Anne Hutchinson

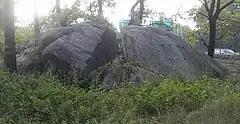
A photograph of a large rock, about the size of a small truck, that has a large fissure in the middle. The rock is surrounded by trees and other vegetation.

The ministers intended to defend their orthodox doctrine and to examine Hutchinson's theological errors. Ruling elder Thomas Leverett was charged with managing the examination. He called Hutchinson and read the numerous errors with which she had been charged, and a nine-hour interrogation followed in which the ministers delved into some weighty points of theology. At the end of the session, only four of the many errors were covered, and Cotton was put in the uncomfortable position of delivering the admonition to his admirer. He said, "I would speake it to Gods Glory [that] you have bine an Instrument of doing some good amongst us... he hath given you a sharp apprehension, a ready utterance and abilitie to exprese yourselfe in the Cause of God." The ministers overwhelmingly concluded that Hutchinson's unsound beliefs outweighed all the good which she had done, and that she endangered the spiritual welfare of the community.